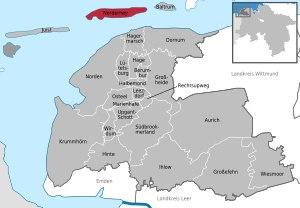
Norderney est une île allemande d'environ 26 km² et la troisième des Îles de la Frise-Orientale vu de l'Ouest entre Juist et Baltrum. Elle appartient comme ville à l'arrondissement d'Aurich et au Land de Basse-Saxe.